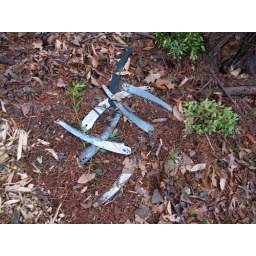
lying on the forest floor near some trees.